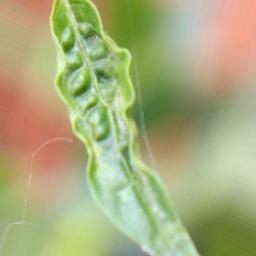
Label: mites_and_trips